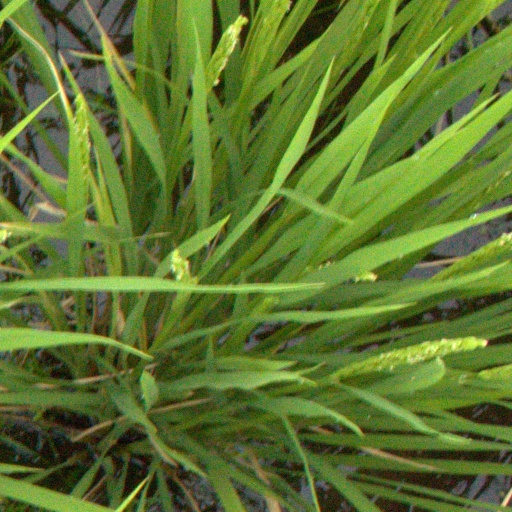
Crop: rice